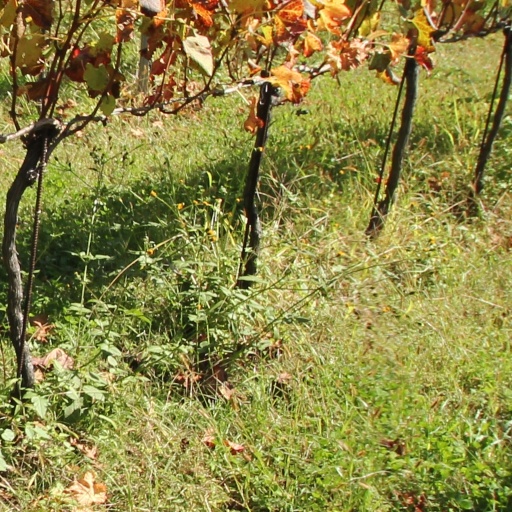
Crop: grape